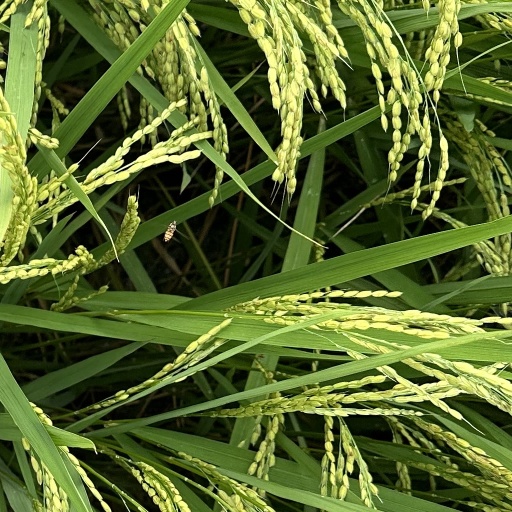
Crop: rice